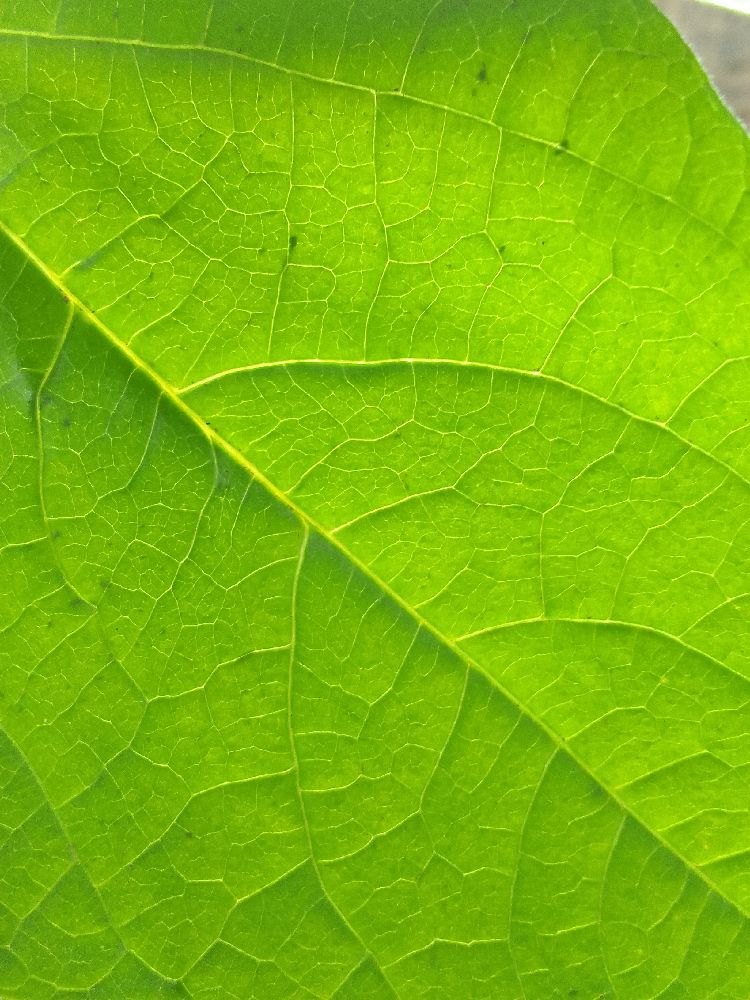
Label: healthy